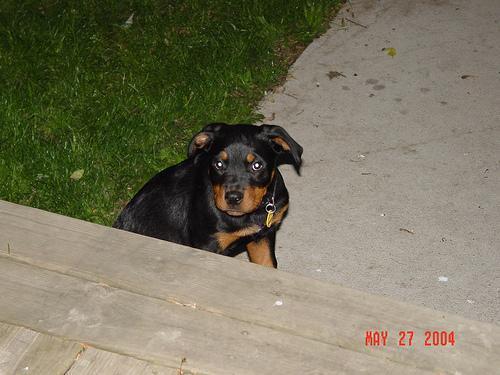
Rottweiler